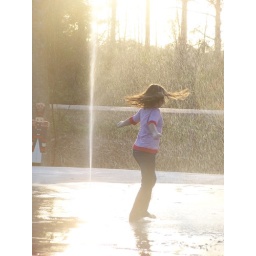
The water feature in the park looked absolutely magical as the sun set. This little girl agreed.